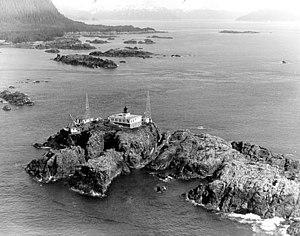
Le phare du cap Spencer est un phare situé à l'entrée du passage Cross, et du détroit Icy en Alaska. Il a été construit sur un îlot à l'extrémité sud du parc national de Glacier Bay.
Le passage Cross est un bras de mer du sud-est de l'Alaska aux États-Unis.
Liste des phares d'Alaska aux États-Unis, répertoriés par l'United States Coast Guard.